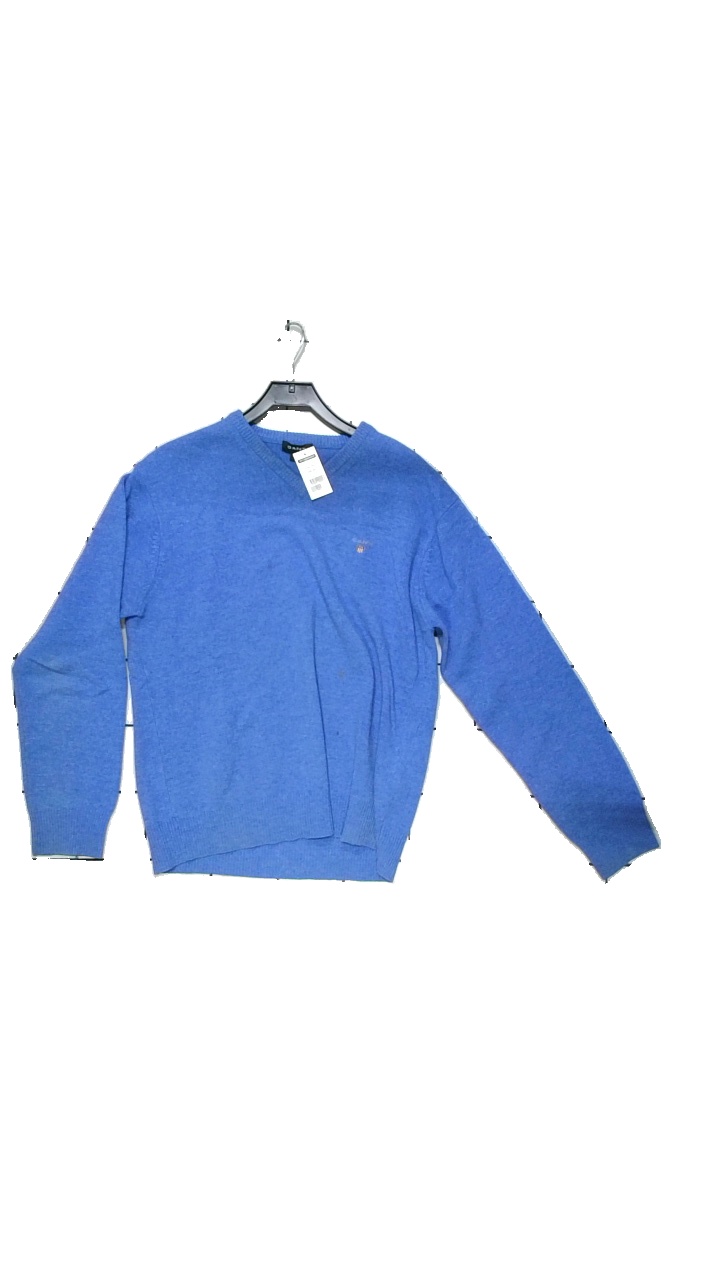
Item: Sweater (Men)
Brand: Gant
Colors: Blue
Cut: Regular, V-collar
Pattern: Embroidered
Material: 100% lambs wool
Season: Autumn
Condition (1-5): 4
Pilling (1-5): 3
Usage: Reuse
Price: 150-250